Them Mushrooms

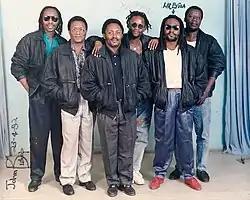

Them Mushrooms is a musical band from Kenya, playing mostly Chakacha, some Benga and also some reggae. They are most famous for the Swahili 1982 song "Jambo Bwana". The band is composed of Teddy Kalanda, Henry Ndenge Saha and Ben Mutwiwa. They mainly do covers of previously written hit songs.